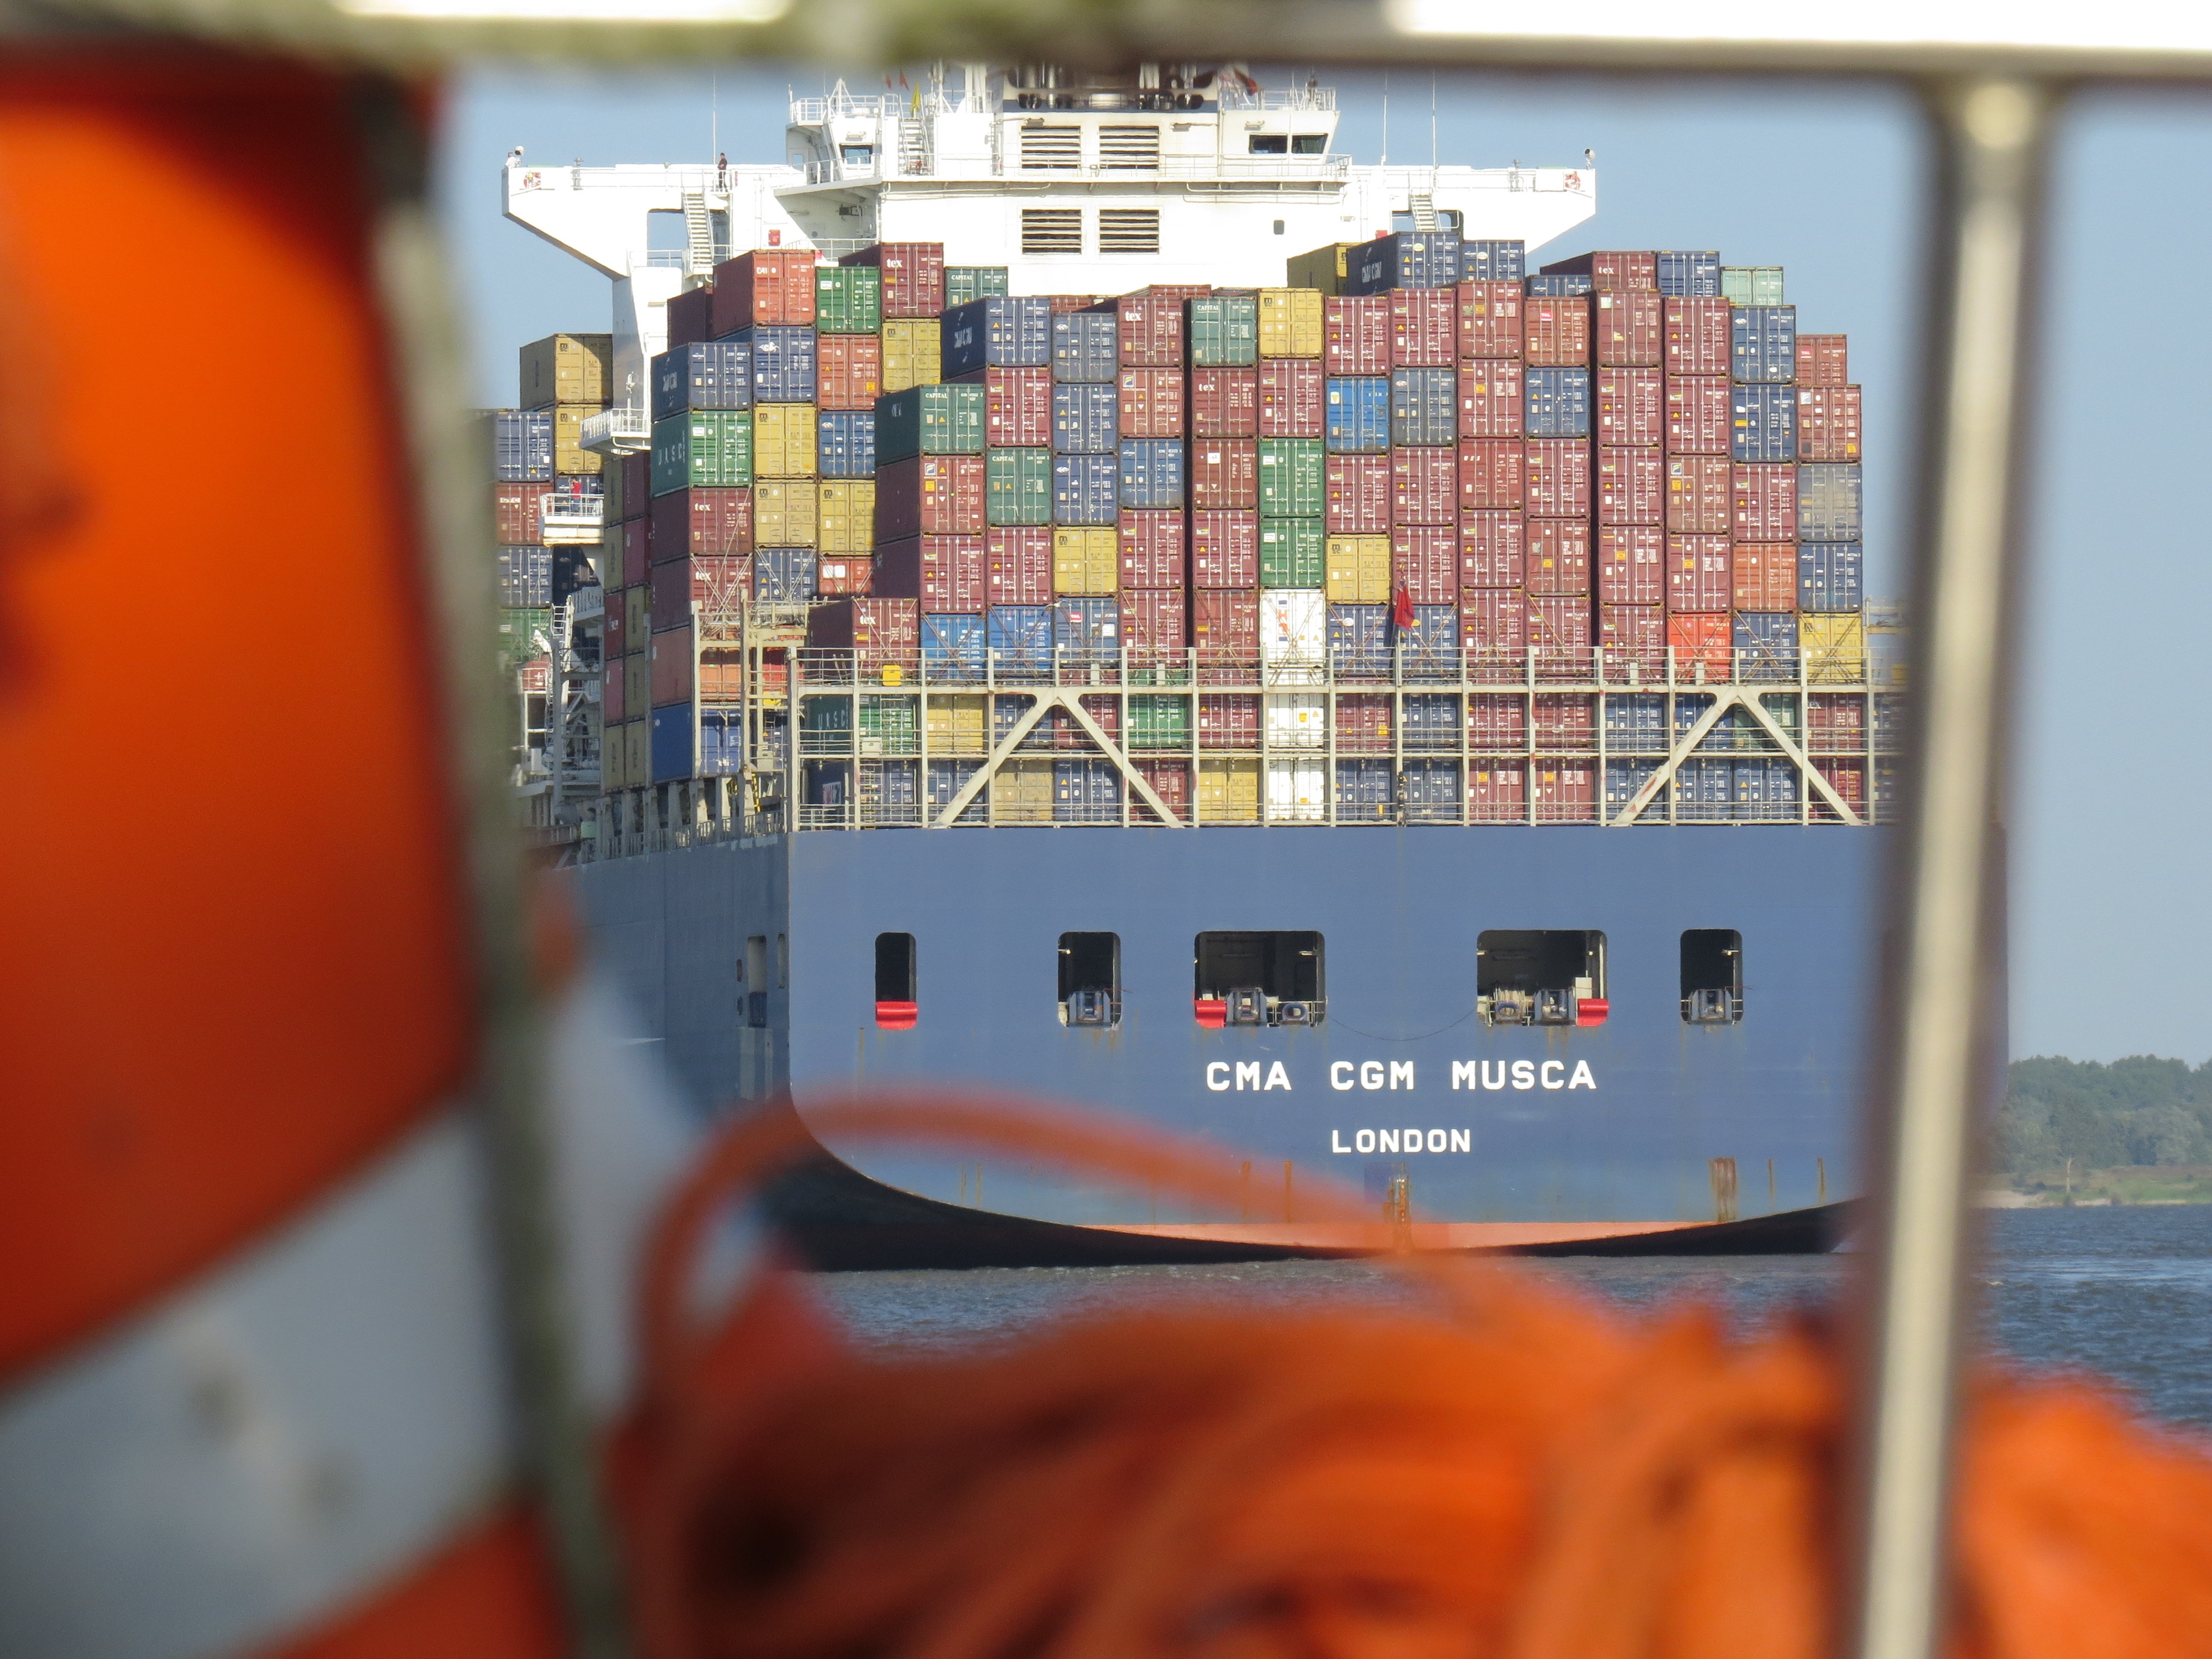
technology, river, ship, transport, boot, color, romance, machine, stack, electricity, colorful, art, electronics, container, cargo, freighter, shipping, maritime, charge, hamburg port, container ship, frachtschiff, container bridge cargo, container handling, trade in goods, electrical wiring